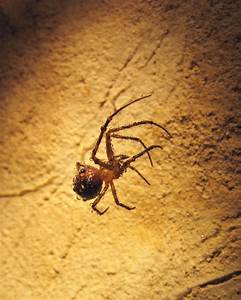
Label: spider